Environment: real
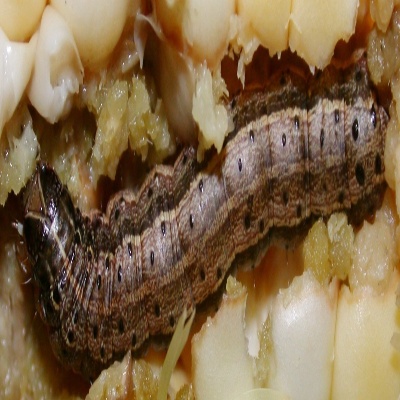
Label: fall_armyworm